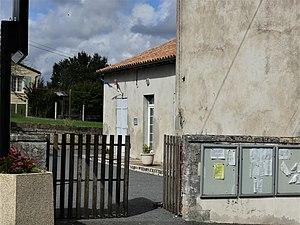
La mairie déléguée de Saint-Sulpice-de-Mareuil, commune nouvelle de Mareuil en Périgord, Dordogne, France.
Saint-Sulpice-de-Mareuil est une ancienne commune française située dans le département de la Dordogne, en région Nouvelle-Aquitaine.